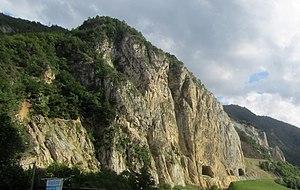
Les carrières pour l'aciérie de Moûtiers
Moûtiers est une commune française située dans le département de la Savoie, en région Auvergne-Rhône-Alpes.